Kaveriyin Kanavan

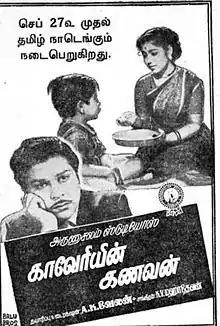
Theatrical release poster

Kaveriyin Kanavan is a 1959 Indian Tamil-language drama film directed by A. K. Velan. The film stars "Valayapathi" G. Muthukrishnan and Sowcar Janaki. It was released on 27 September 1959.